Randy de Puniet

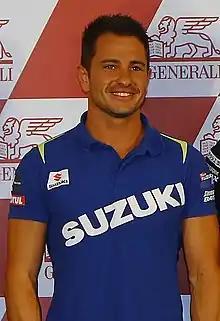
De Puniet in 2014

Randy de Puniet (born 14 February 1981) is a road racer of motorcycles from France. He competed in Grands Prix racing between 1998 and 2014, where he achieved five wins in the 250cc class. He also competed in the Superbike World Championship during the 2015 season with little success. He currently competes in the MotoE World Cup, aboard an Energica Ego Corsa.